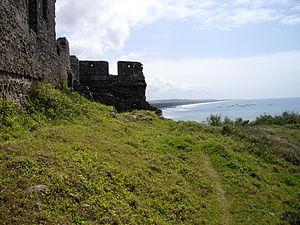
Kormantin était un fort anglais construit par la Guinea Company, à l'extrême ouest du Ghana actuel, non loin de la frontière de la Côte d'Ivoire, sur la Côte de l'Or, qui devient bien vite celle des esclaves, une partie d'entre eux étant appelé dans la Caraïbe, en particulier en Jamaïque, Kormantin car ils venaient de ce lieu.